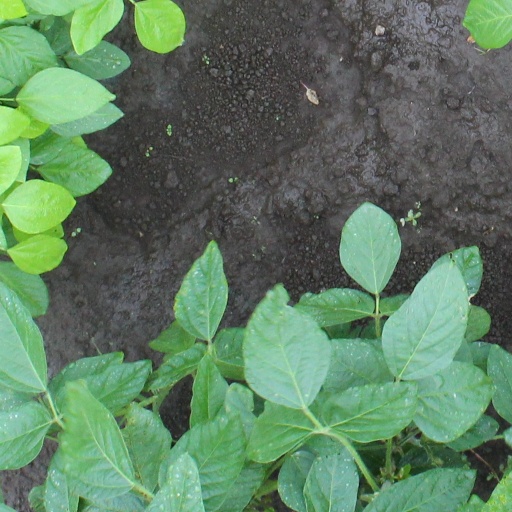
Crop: soybean